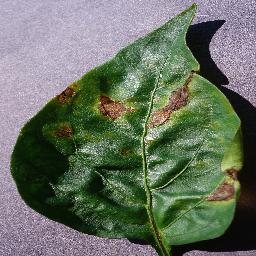
Label: Pepper,_bell___Bacterial_spot